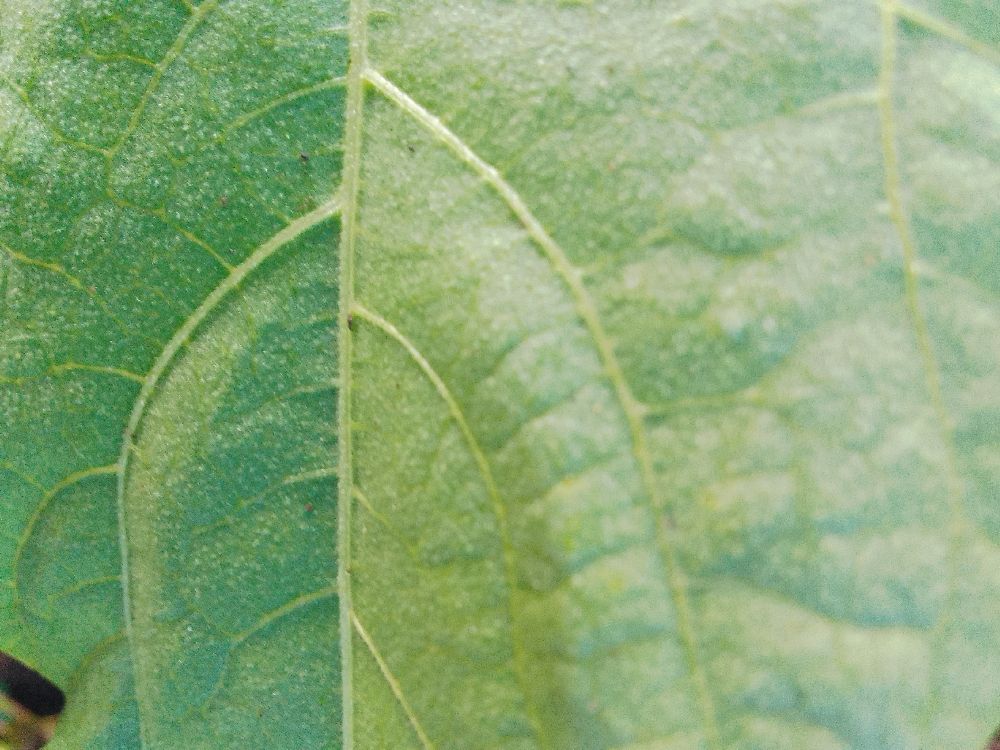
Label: healthy